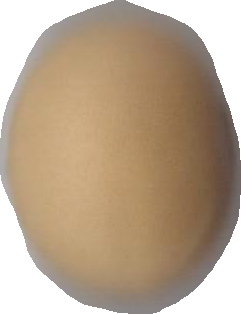
Variety: Grobogan